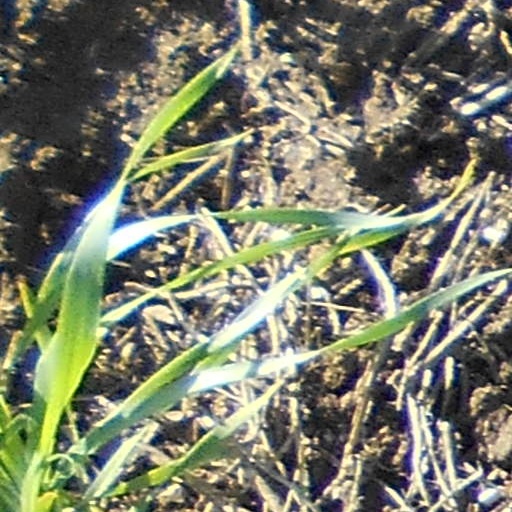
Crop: wheat